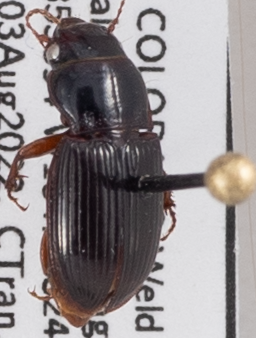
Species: Cratacanthus dubius
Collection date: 2022-08-03
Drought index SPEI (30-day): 0.32
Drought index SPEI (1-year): -1.69
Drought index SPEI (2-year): -1.13